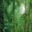
Label: forest